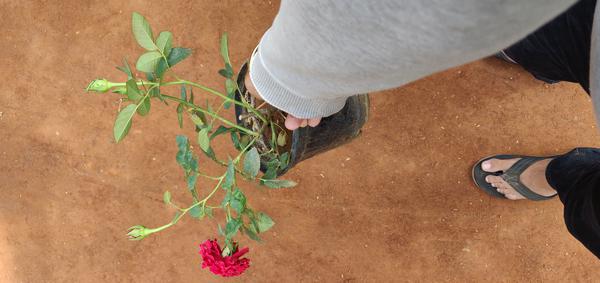
Plant: Rose